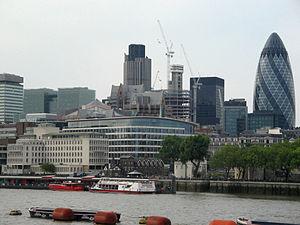
Le Royaume-Uni est la sixième puissance économique mondiale, avec un produit intérieur brut de 2 481 milliards de dollars, derrière les États-Unis, la Chine, le Japon, l'Allemagne et la France. En classement par PIB en PPA, le Royaume-Uni est le huitième pays et le deuxième d'Europe en 2011. En 2014-2015, la Grande-Bretagne a brièvement dépassé la France avant de revenir à sa place de sixième puissance économique mondiale.